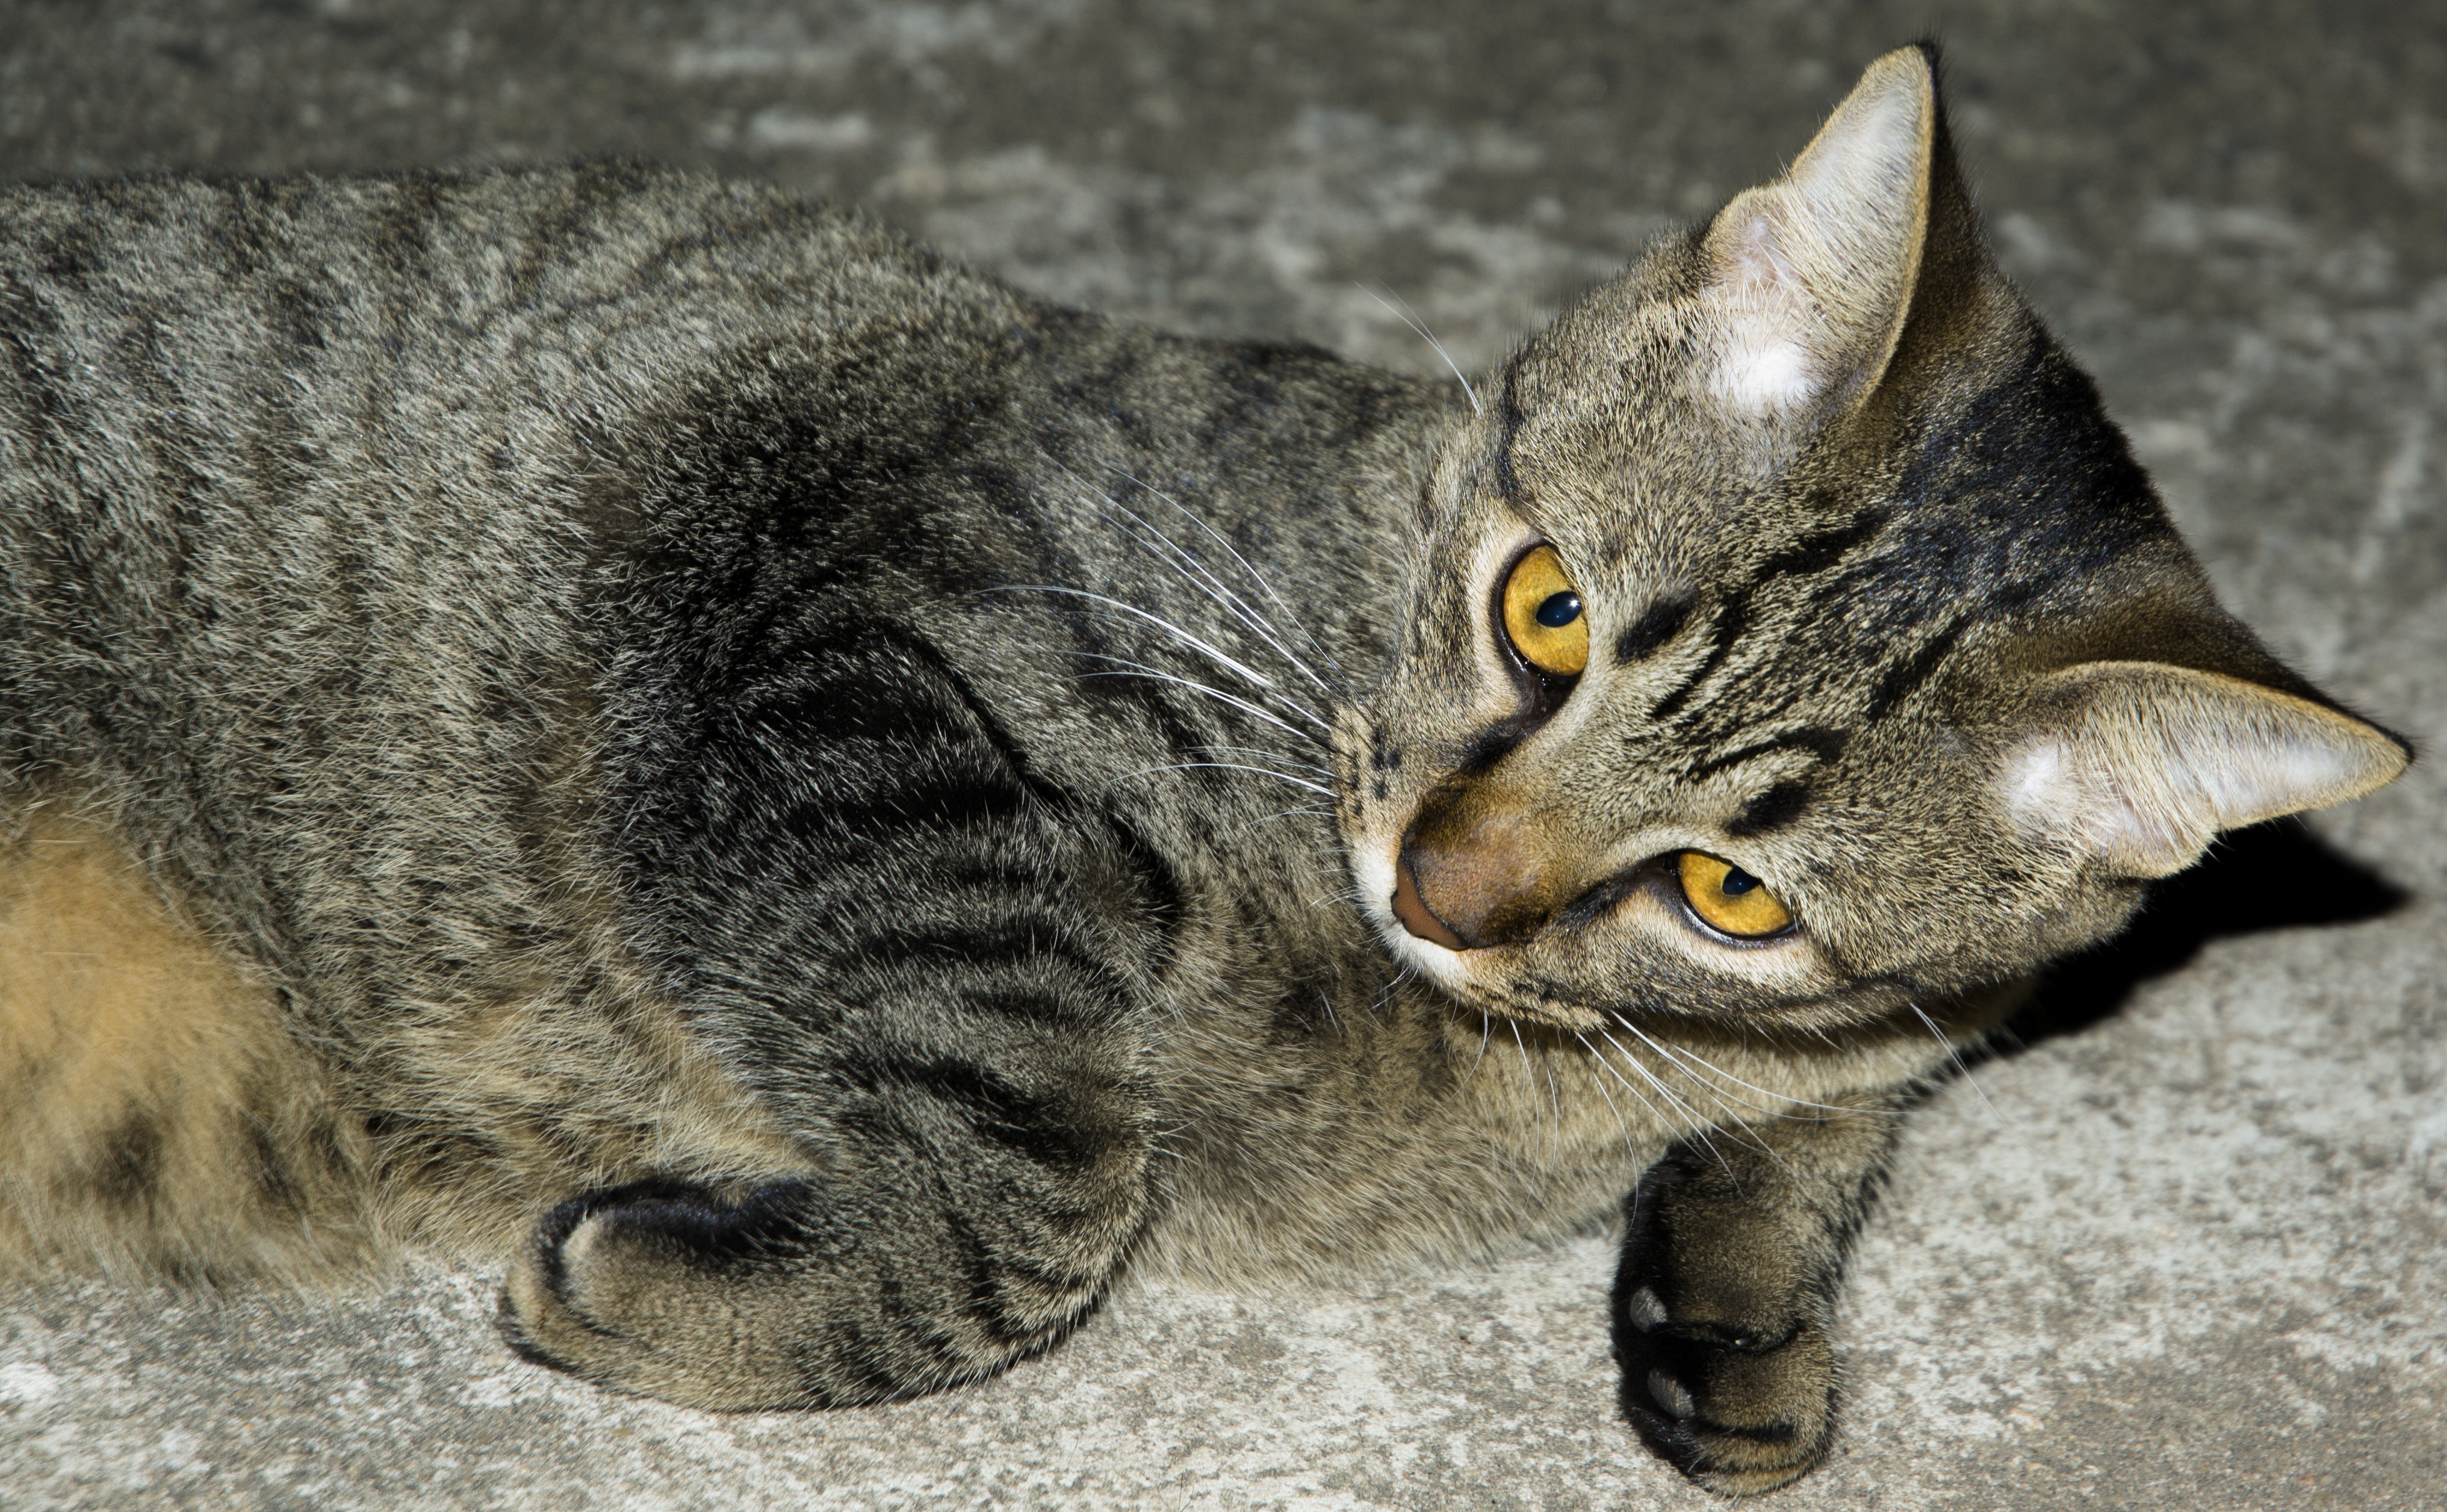
pet, kitten, cat, feline, mammal, fauna, close up, whiskers, animals, hairy, vertebrate, domestic animals, cat face, tabby cat, feline look, pet animal, cuteness, european shorthair, wild cat, small to medium sized cats, cat like mammal, domestic short haired cat, pixie bob